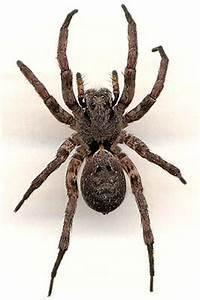
spider